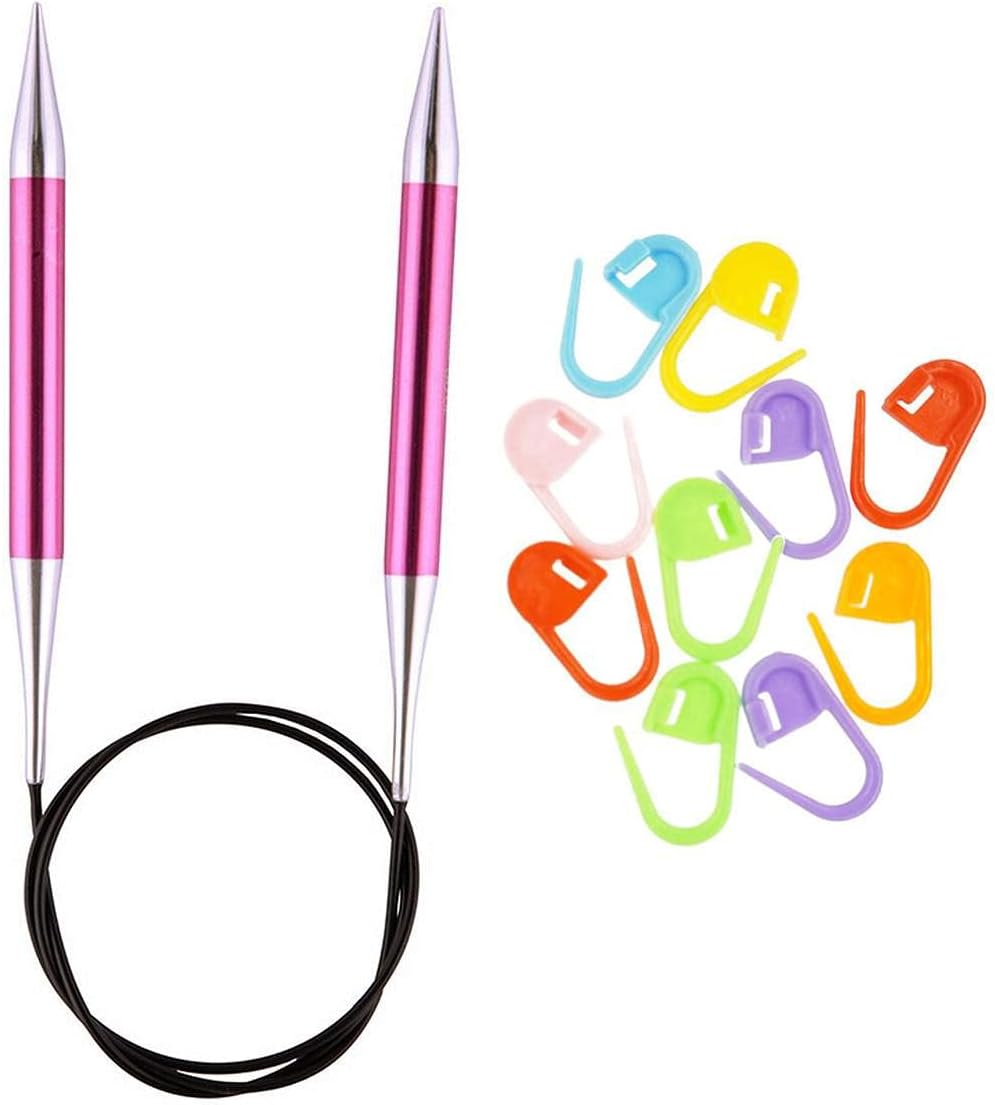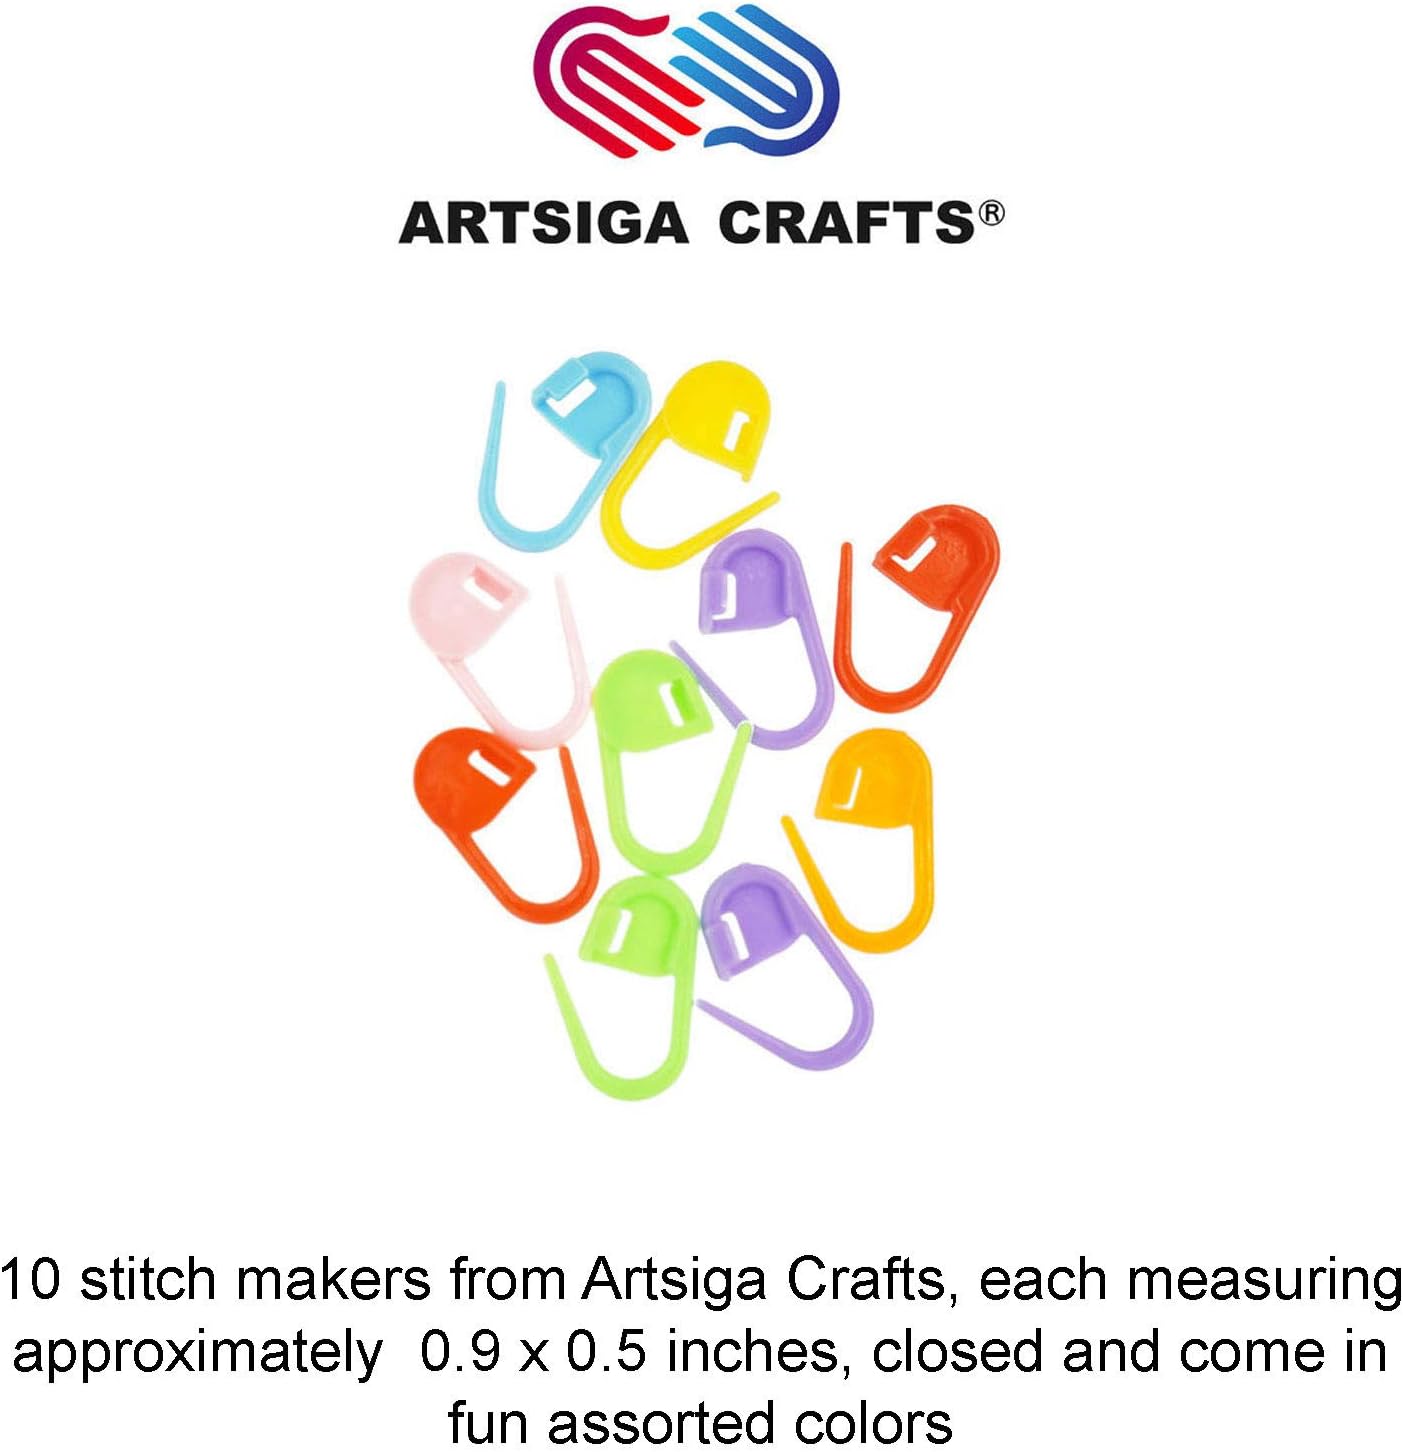
Knitter's Pride Zing Knitting Needles Circular 40 inch Size US 15 (10mm) Bundle with 10 Artsiga Crafts Stitch Markers 140168
Category: Arts, Crafts & Sewing
Bundle includes 1 Knitter's Pride Zing Fixed Circular Knitting Needles 40 in. Size US 15 (10mm) bundled with 10 Artsiga Crafts Stitch Markers. Zing needles are manufactured from superior grade light weight metal. Lustrous shades, specific to sizes. Laser printed sizes on all needles. Warm to the touch and gentle in the hand. A smooth join ensures easy stitch glide and no snagging. Resilient, flexible cables lay flat with no kink or twist. Each Artsiga Crafts locking stitch marker measures approximately .9" x .5" closed; comes in fun and bright assorted colors.
Features: Bundle includes 1 Knitter's Pride Zing Fixed Circular Knitting Needles 40in. Size US 15 (10mm) bundled with 10 Artsiga Crafts Stitch Markers | Perfect points, flawlessly tapered and ideal for all yarns and every project; shiny silver tips for ultimate smart outlook with lustrous metallic shades, specific to sizes | Most gorgeous metal needles manufactured from superior grade light weight metal; exceptionally smooth surface enables the stitches to move quickly and with no resistance | Resilient, flexible cords lay flat, with no kink or twist and easy to store; spectrum of vibrant and lively colors; laser printed sizes on all needles | Each Artsiga Crafts locking stitch marker measures approximately .9" x .5" closed; comes in fun and bright assorted colors